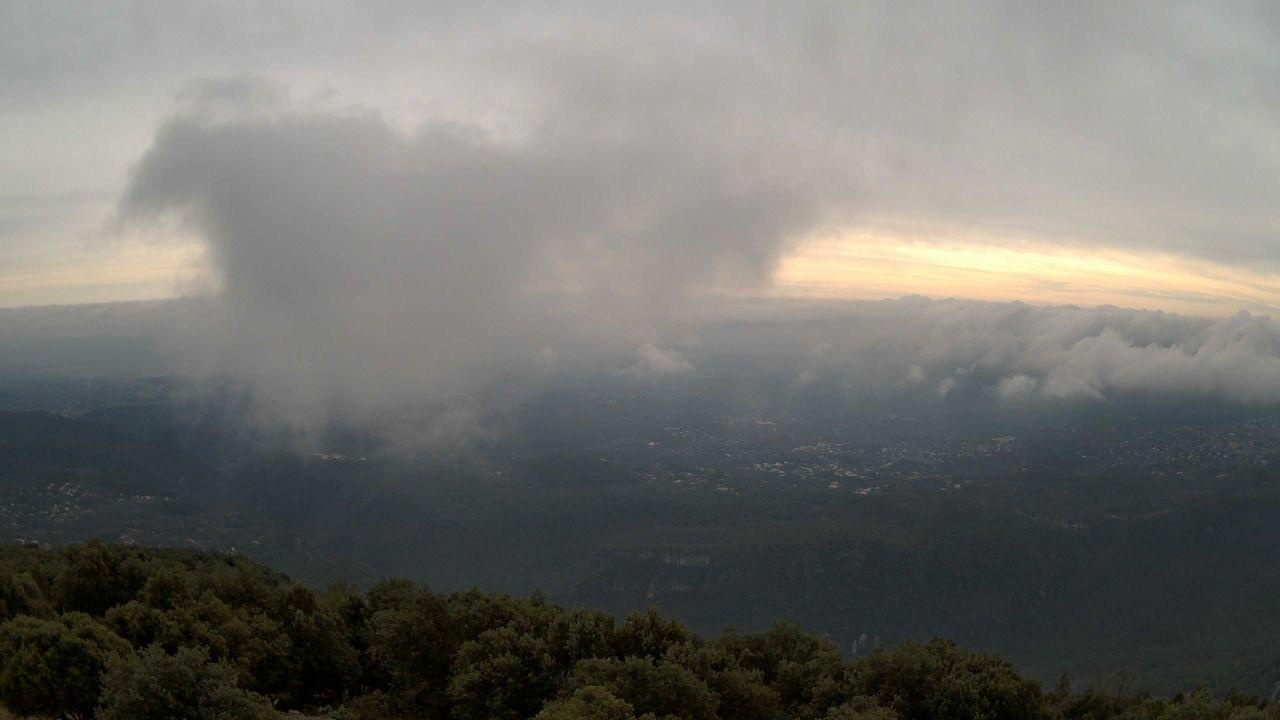
Fire: no
Smoke: no